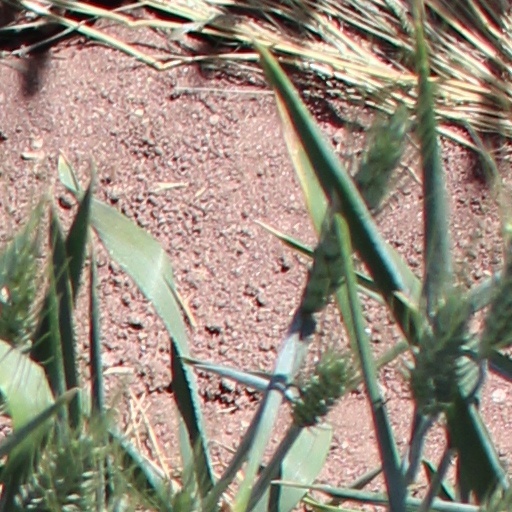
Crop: wheat